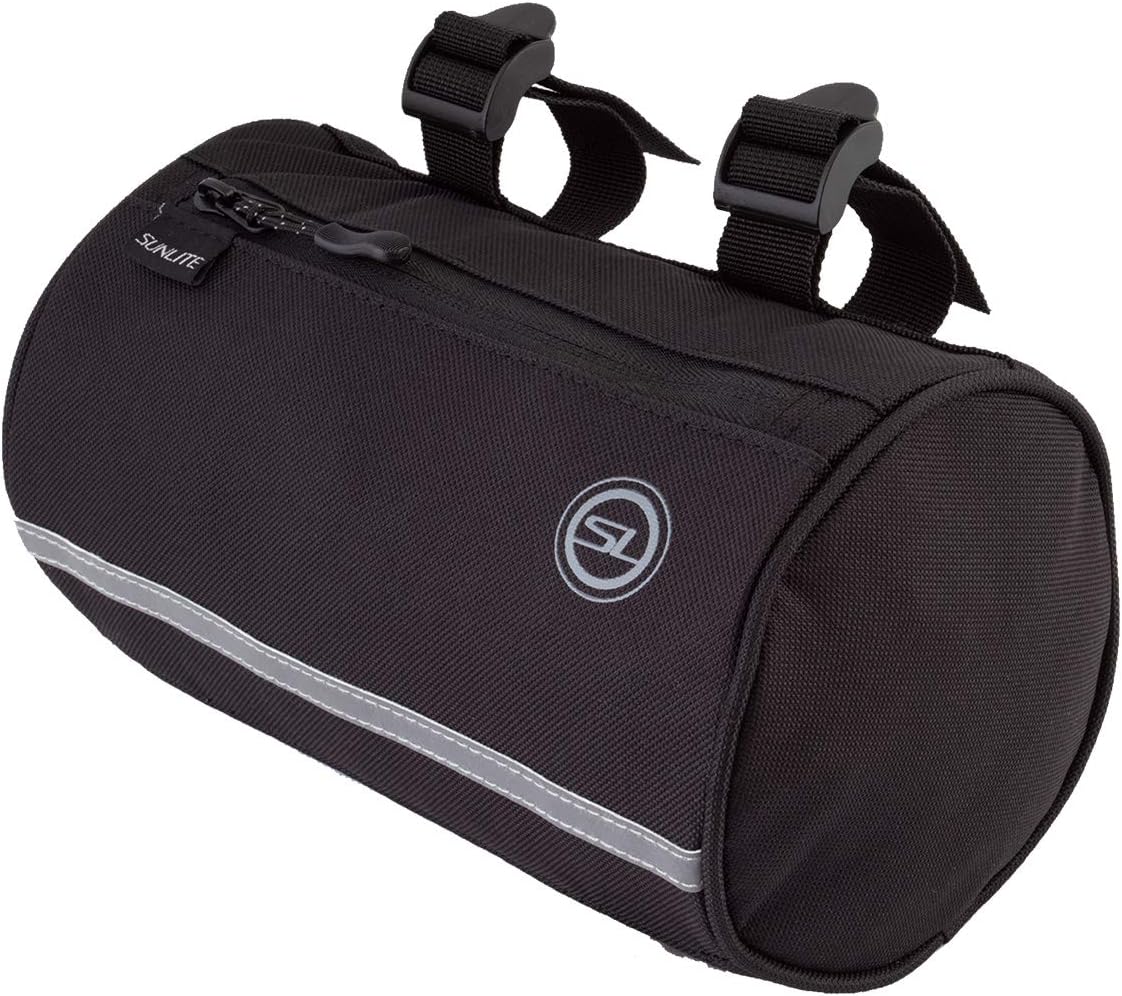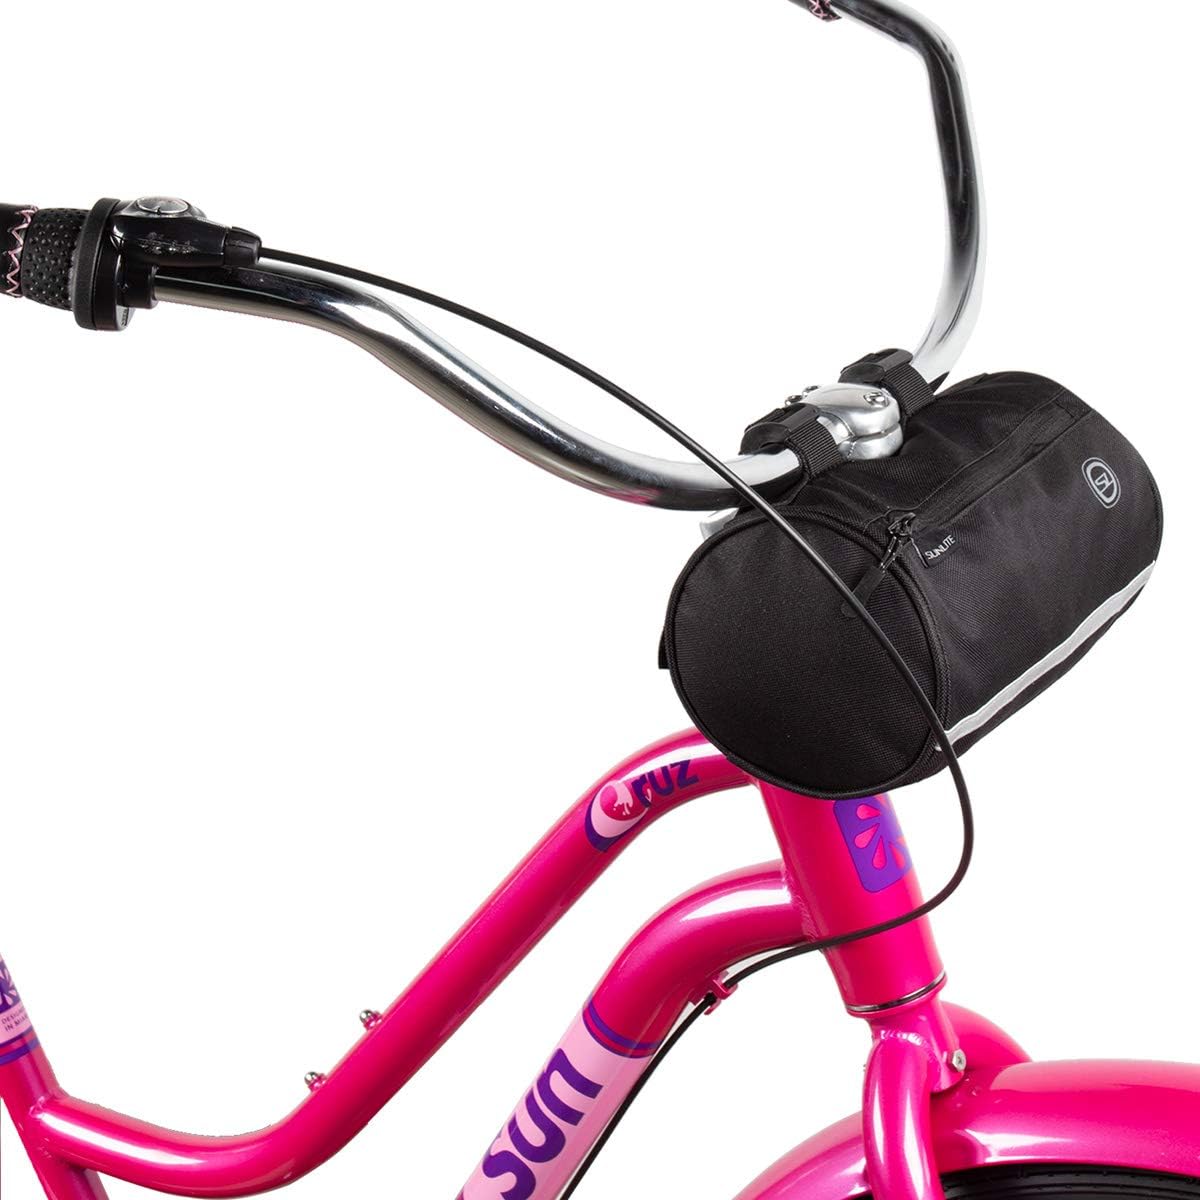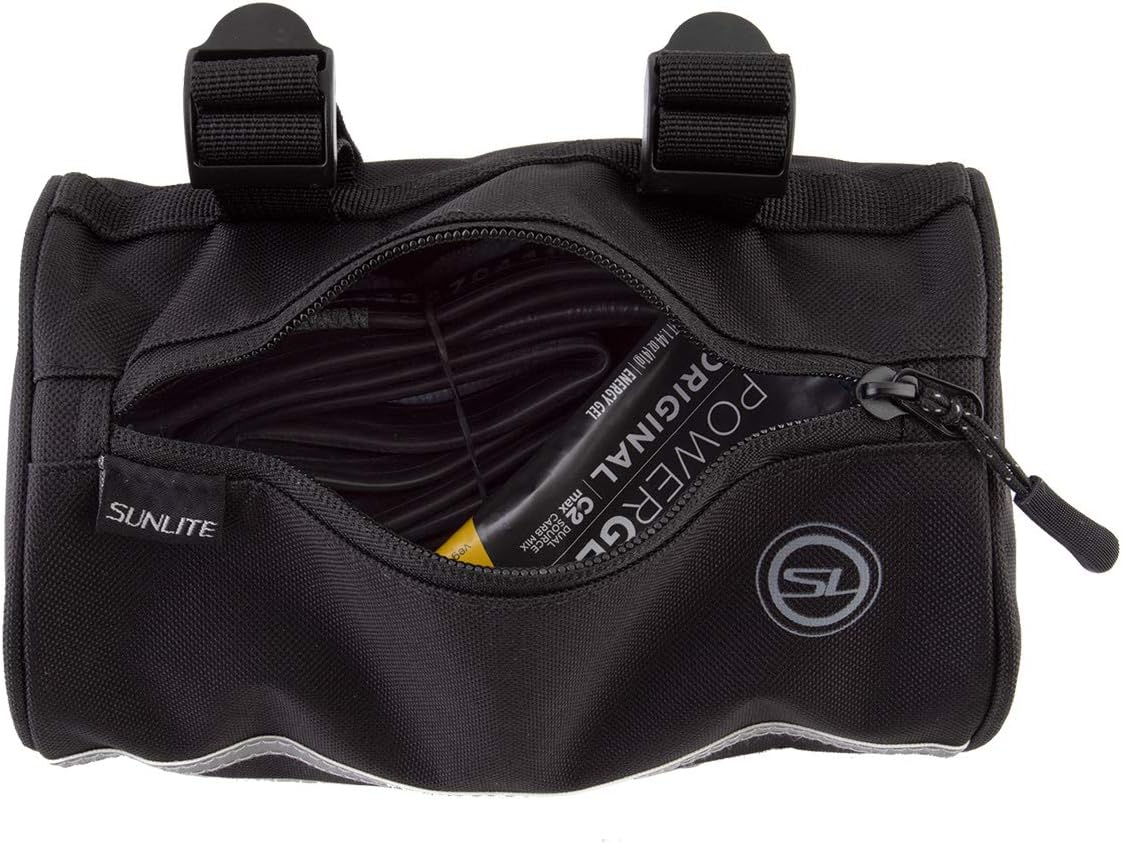
Sunlite Handlebar Roll Bag
Category: Sports & Outdoors
BAG SUNLT HBAR ROLL w/LINER BK BK (G)
Features: One large main compartment | Mounts to handlebar with hook and loop straps | Bag volume: 150 c.i.